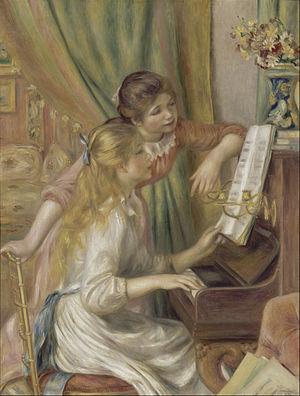
Pierre-Auguste Renoir dit Auguste Renoir, né à Limoges le 25 février 1841 et mort au domaine des Collettes à Cagnes-sur-Mer le 3 décembre 1919, est l'un des plus célèbres peintres français.